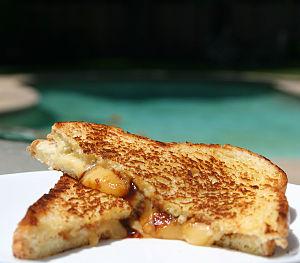
Cette page présente différents sandwichs et tartines existant à travers le monde.
Le grilled cheese, croque-fromage est une sorte de sandwich chaud, composé de pain, de beurre et de fromage fondu, grillé à la poêle, au four ou dans un appareil spécialisé. Il s'agit d'une variante simplifiée du croque-monsieur qui n'inclut généralement pas d'autres aliments.